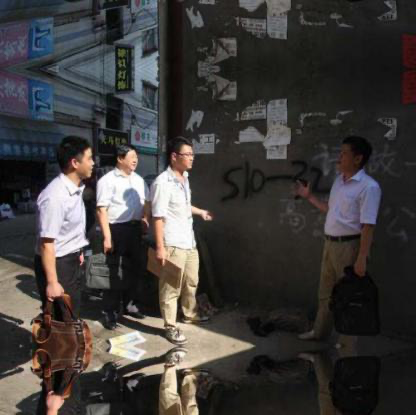
Objects in the image:
label: head
label: head
label: head
label: head